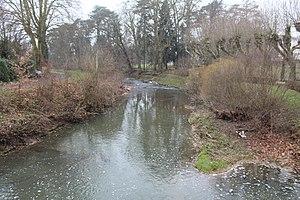
La Chalaronne entre Thoissey et Saint-Didier-sur-Chalaronne près de l'Hôpital de Thoissey.
Saint-Didier-sur-Chalaronne est une commune française du département de l'Ain située dans la région Auvergne-Rhône-Alpes.
La Chalaronne est un cours d'eau de la Dombes dans le département de l'Ain en région Auvergne-Rhône-Alpes. C'est un affluent de la rive gauche de la Saône, donc un sous-affluent du Rhône.